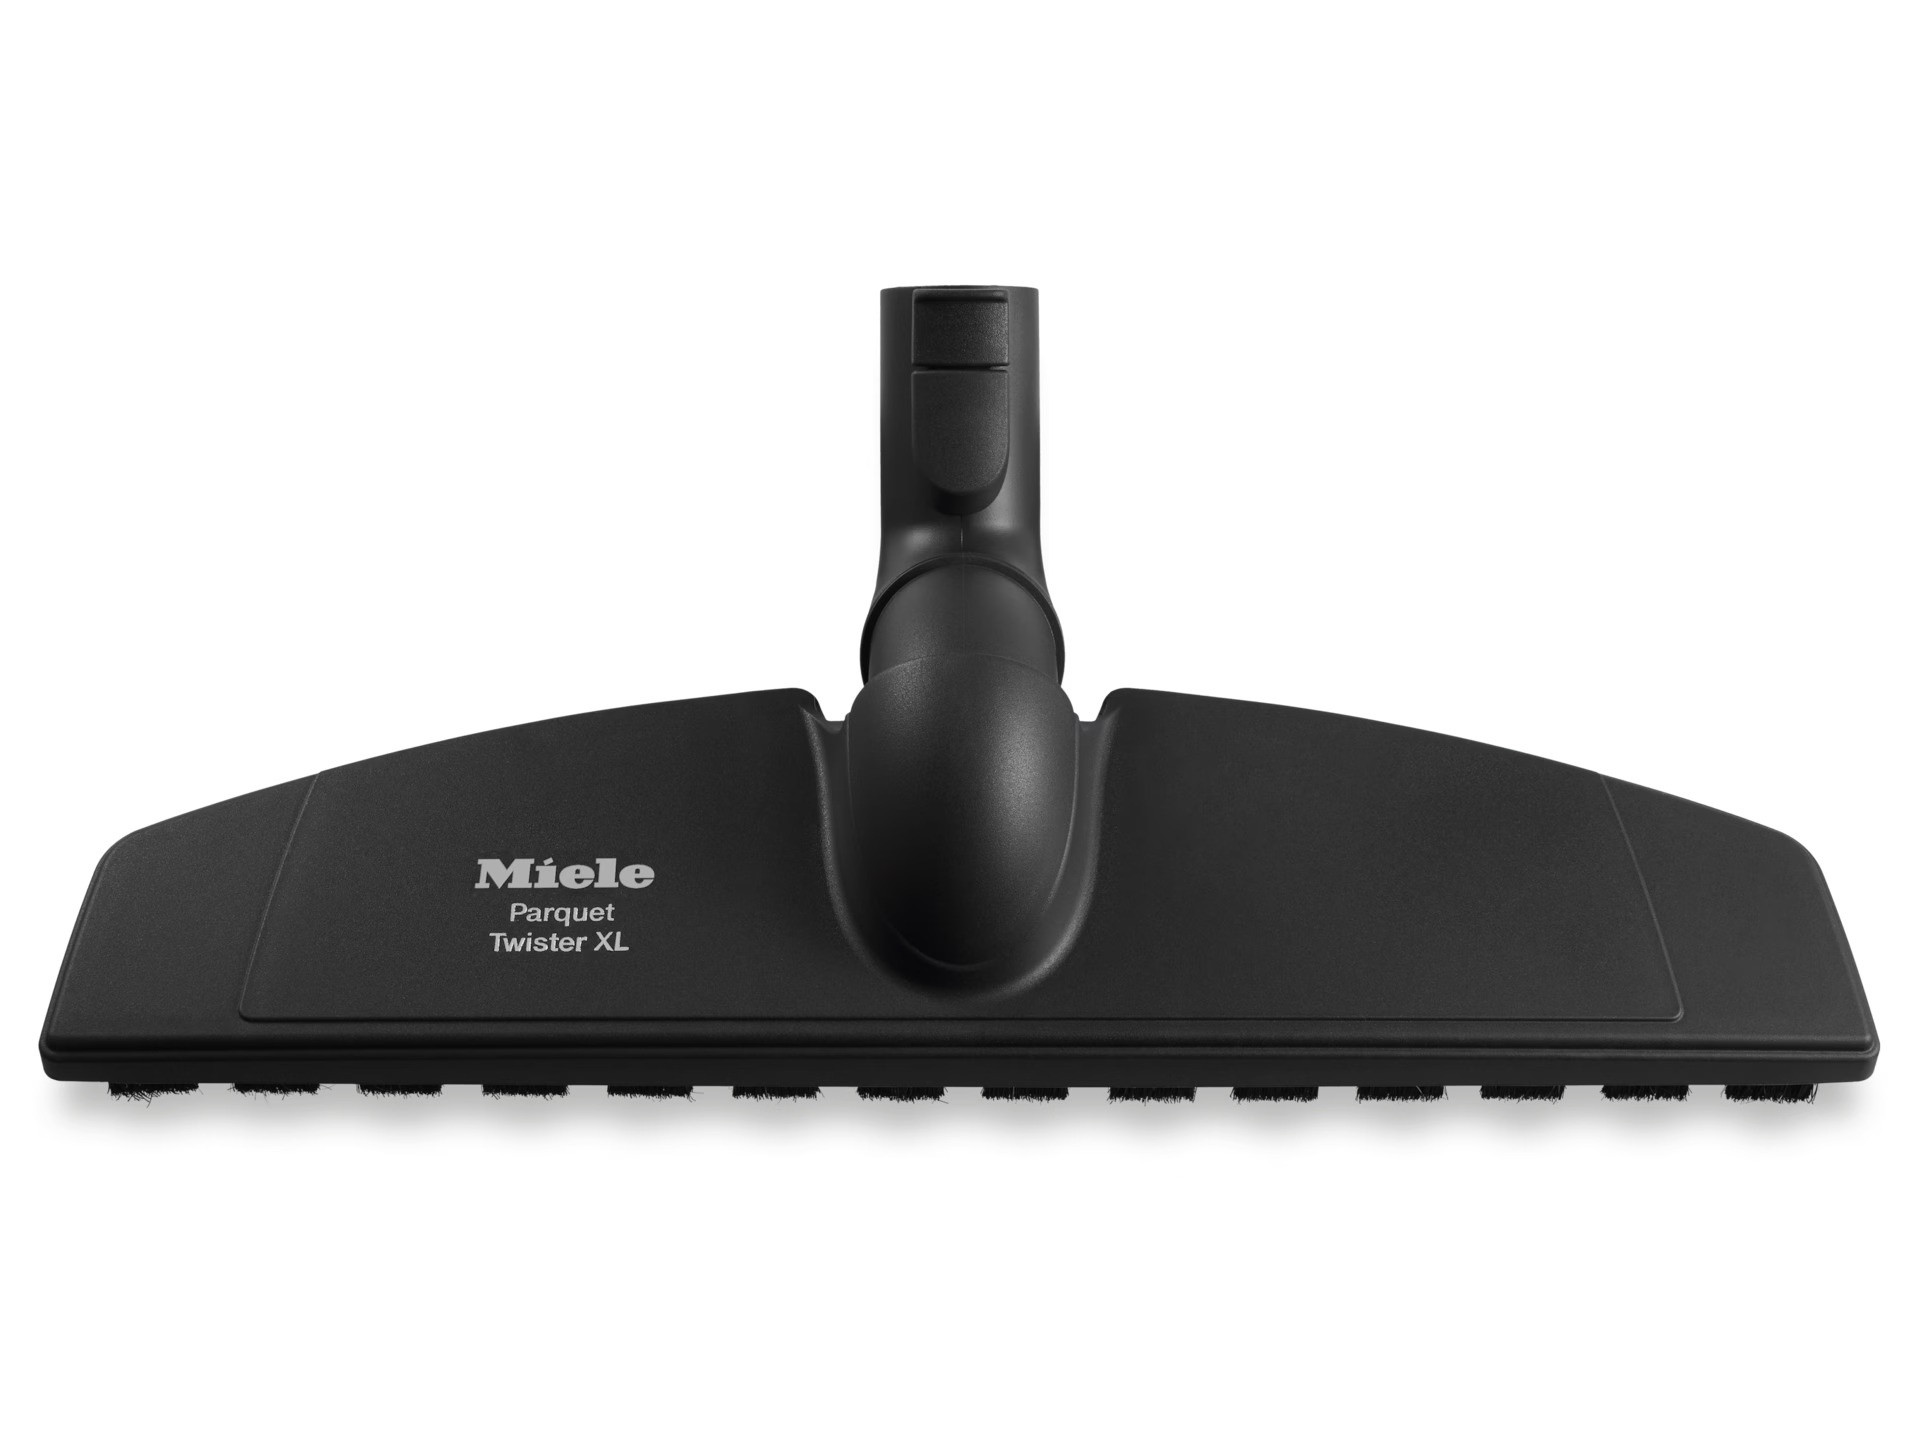
Kokë Fshese Miele PARQUET TWISTER XL SBB 400-3
Brand: Electromagic
Category: Home & Garden > Household Appliance Accessories > Vacuum Accessories > Cleaning Head Modules